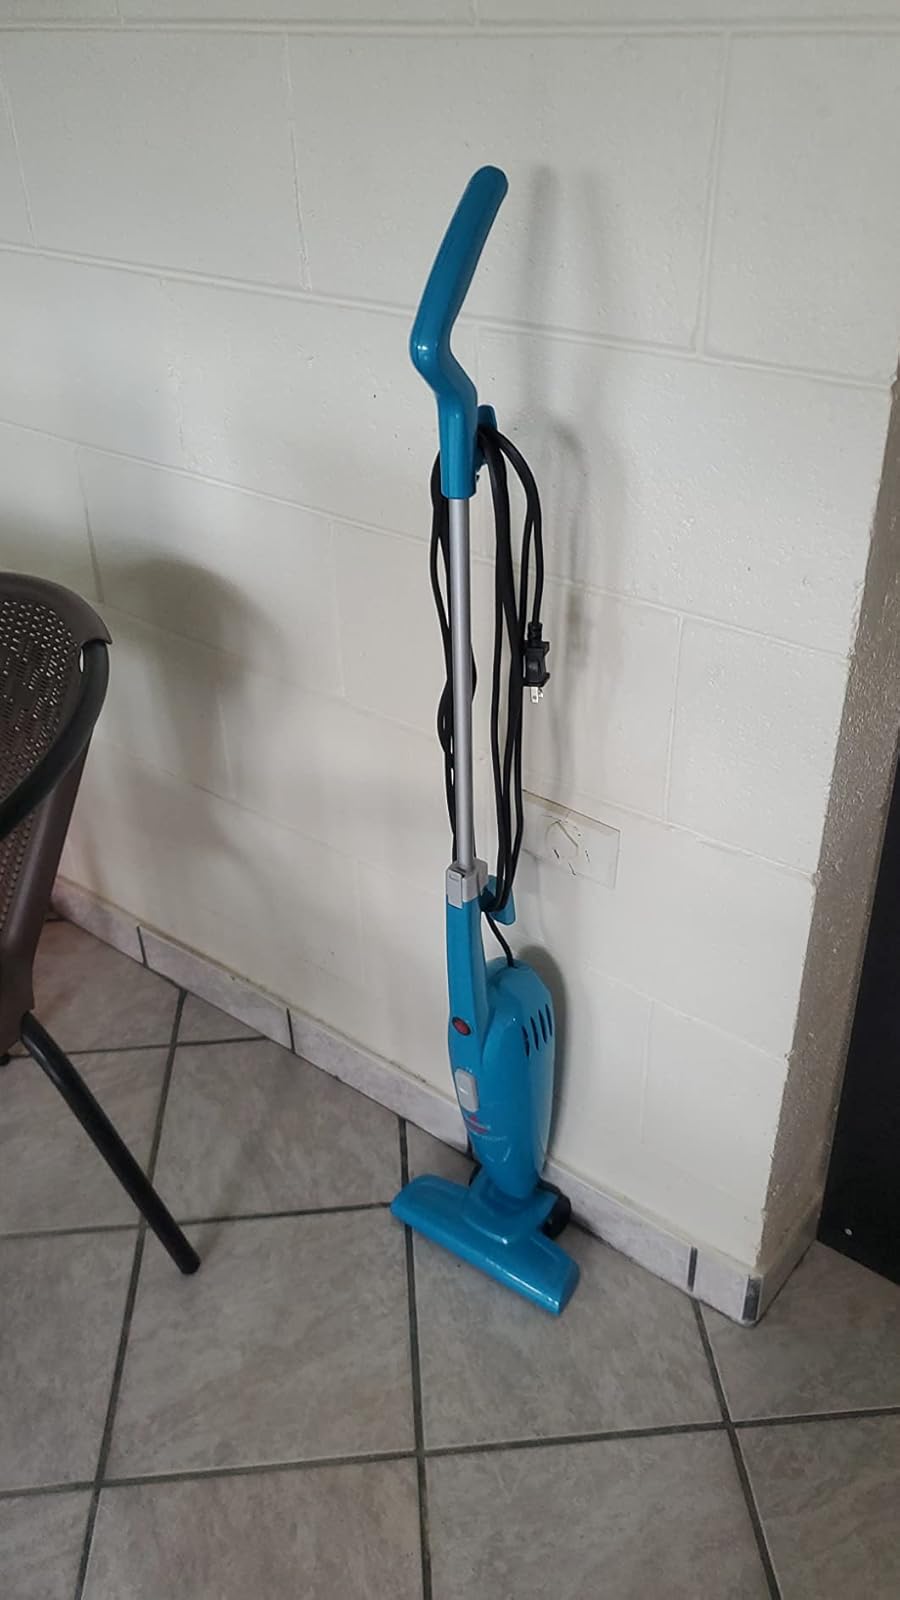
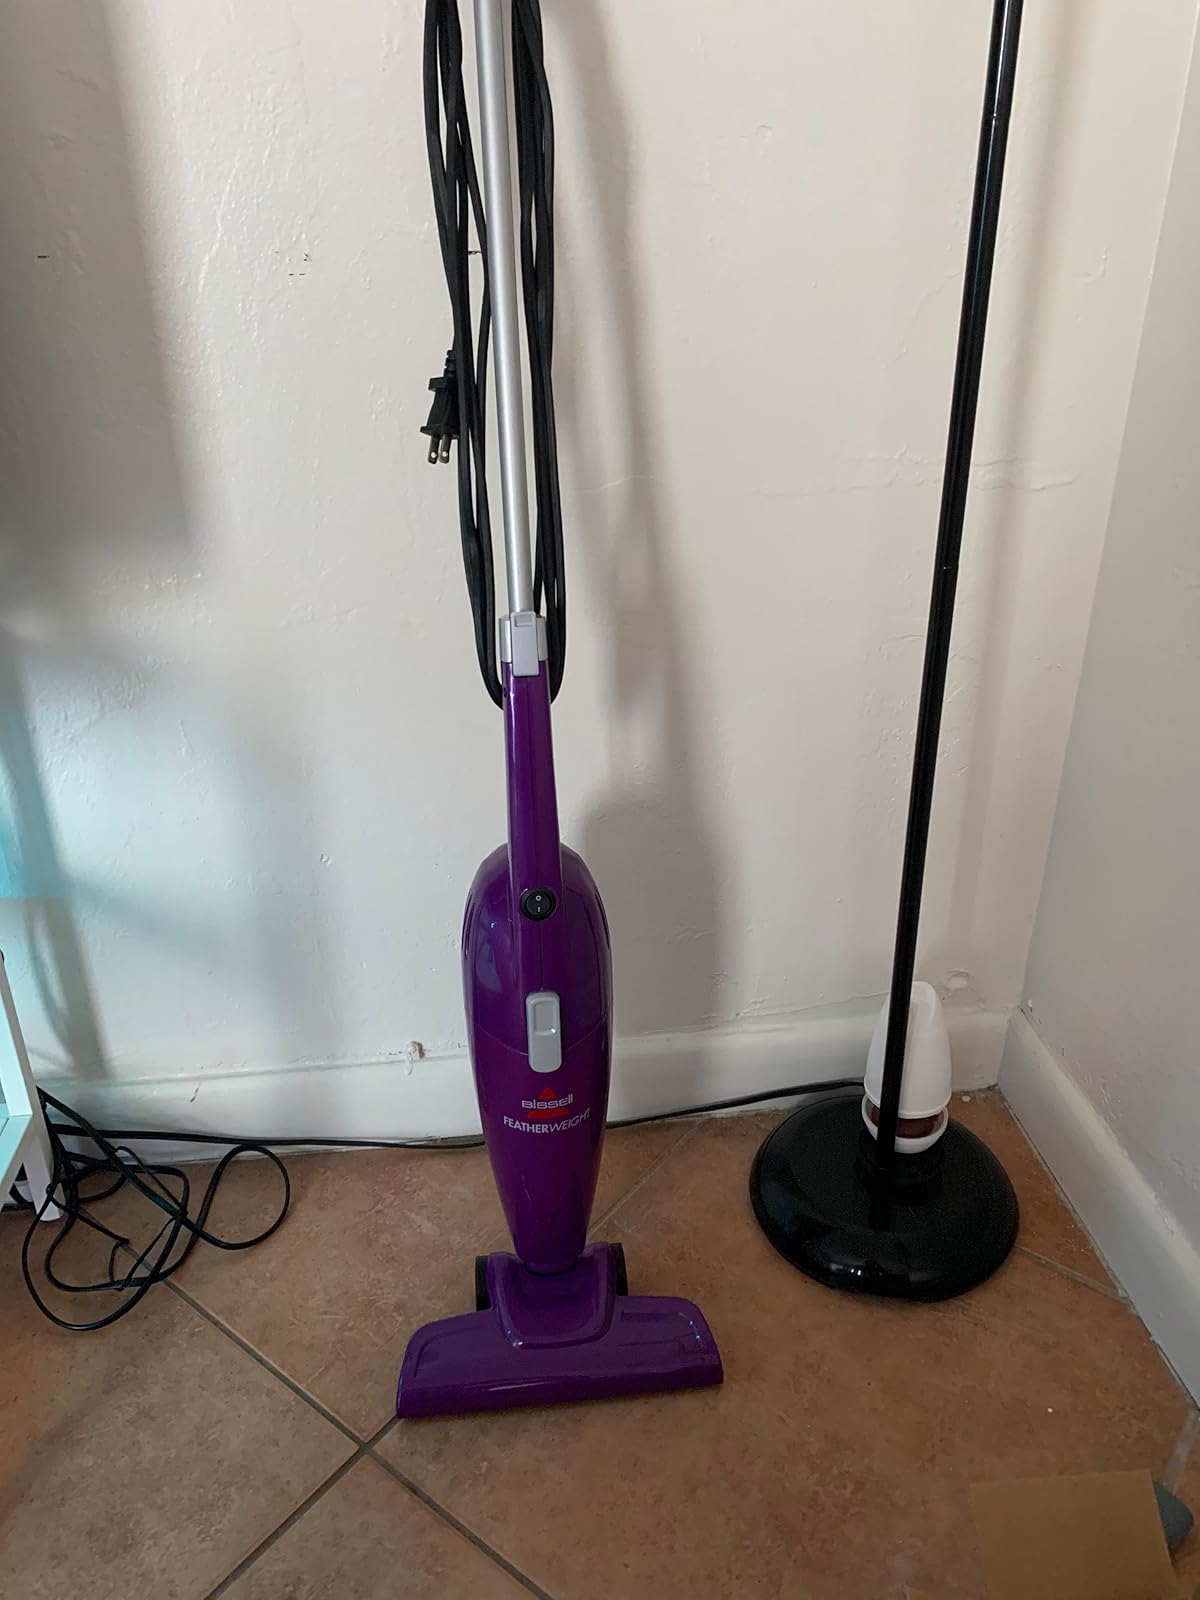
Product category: items_vacuum
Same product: no